Ferrocenophanes

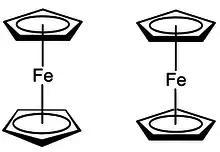
Conformations of ferrocene. Left: staggered; right: ecliptic.

An important parameter is the angle between the two cyclopentadienyl ligands. Often the reactivity increases with increasing angle. Carbon-bridged [1] ferrocenophanes do not exist because of the high ring strain. In heteroatom-bridged [1] ferrocenophanes, bonding angles between 18 and 27° are known. Depending on the bridging, the cyclopentadienyl ligands of the ferrocene parent can have a staggered or ecliptical conformation.